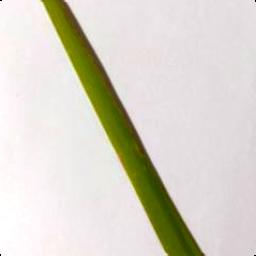
Label: Rice___Leaf_Blast